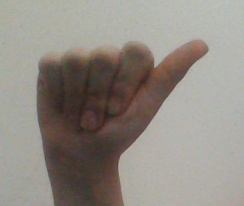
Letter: dhad